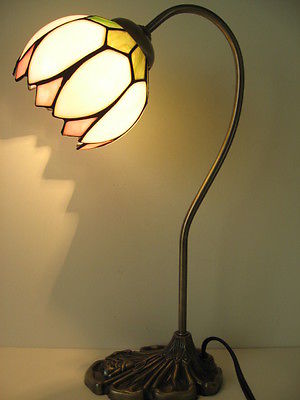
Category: lamp